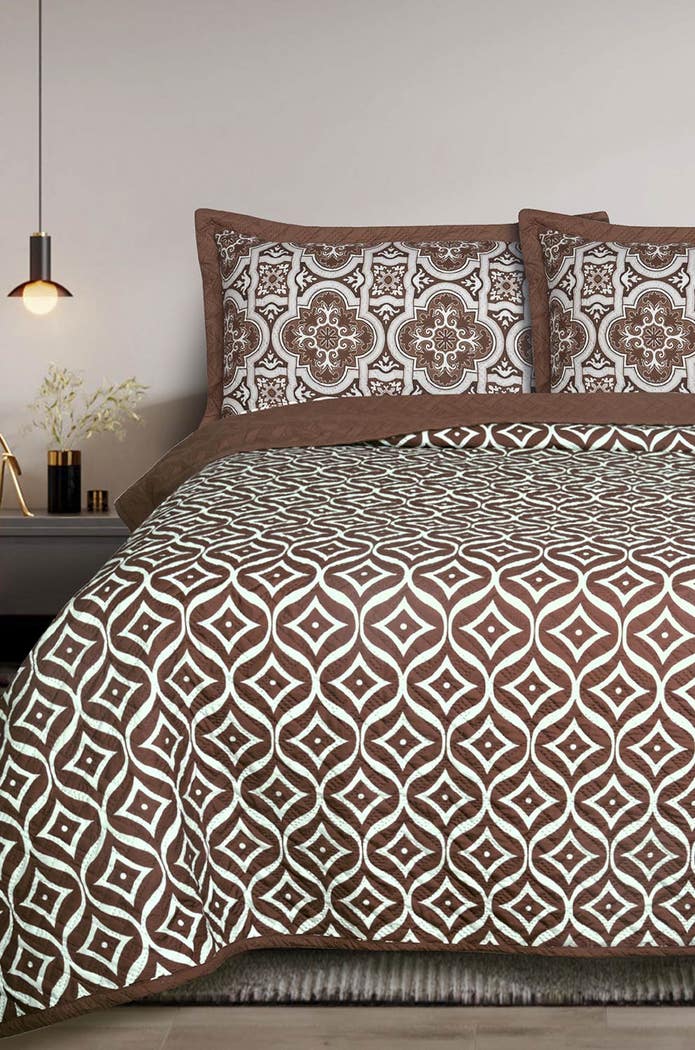
brown multi quilt bedding